Stretcher (furniture)

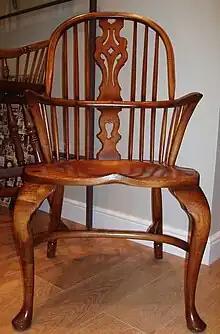
A Windsor Georgian double bow with cabriole legs

A stretcher is a horizontal support element of a table, chair or other item of furniture; this structure is normally made of exposed wood and ties vertical elements of the piece together. There are numerous styles of the stretcher including circumferential, double and spindle design. This term is sometimes referred to as a stretcher beam. A very common pattern for chairs has each front leg connected to the back by the lateral stretchers, which in turn are connected by a medial stretcher. In the William and Mary period chi (from the Greek letter chi - Χ) stretchers were common, connecting the legs diagonally, frequently with a finial where the stretchers crossed.